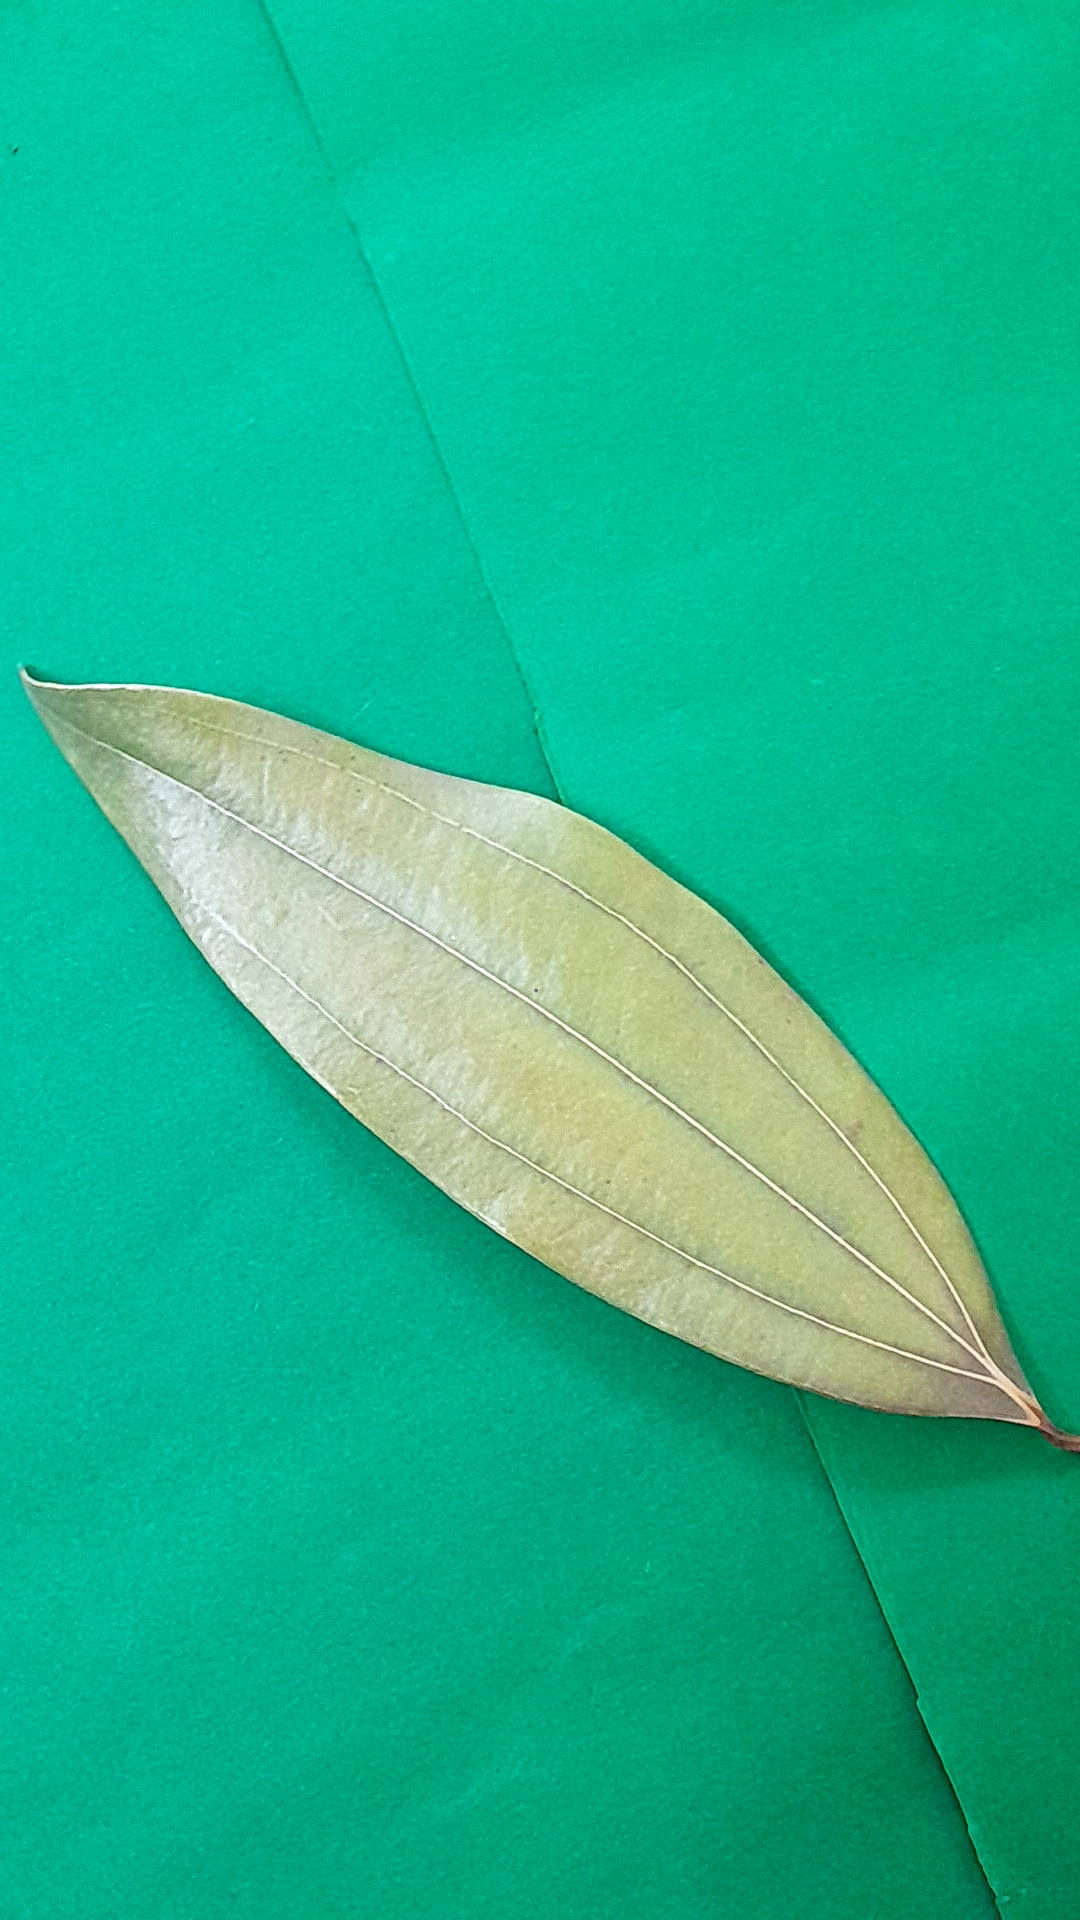
Label: Dry Leaf